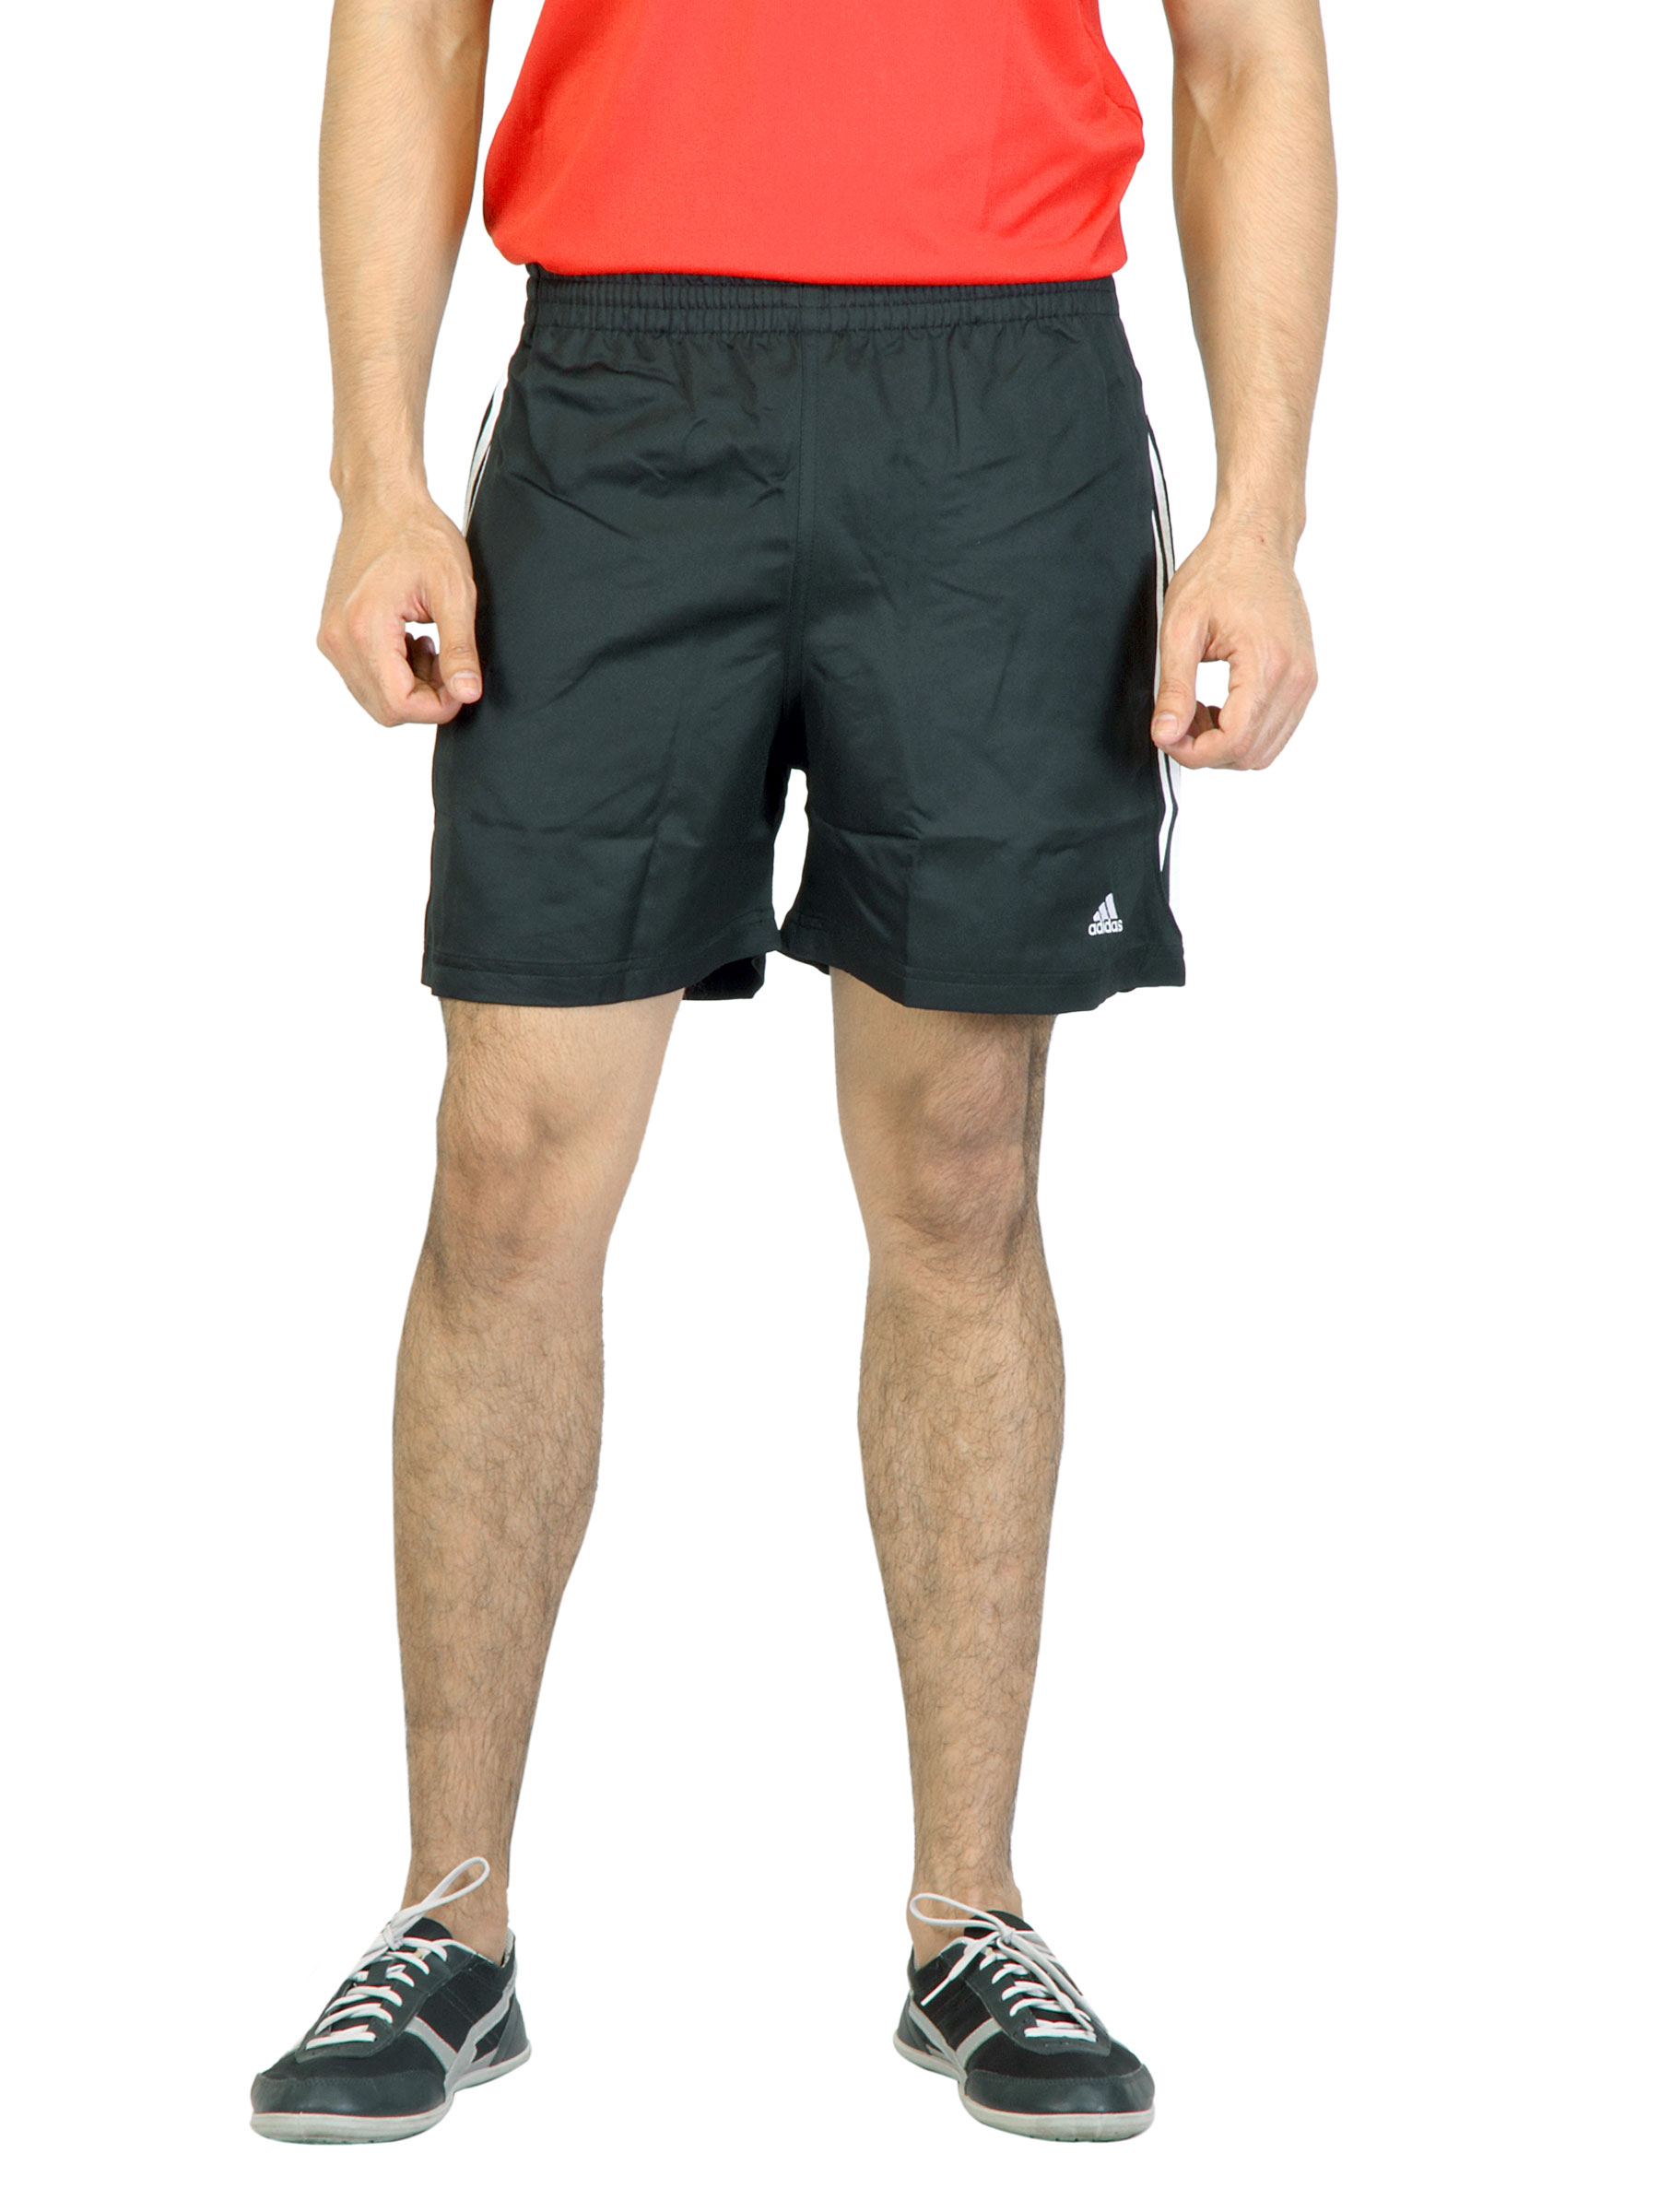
ADIDAS Men Black Shorts
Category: Apparel / Bottomwear / Shorts
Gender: Men
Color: Black
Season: Fall 2011
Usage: Casual